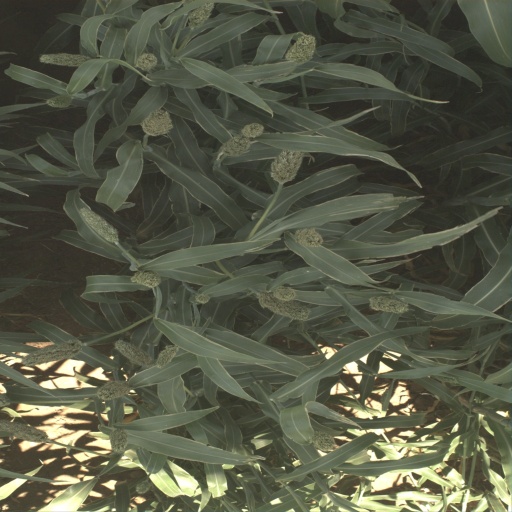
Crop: sorghum